You're Still the One (film)

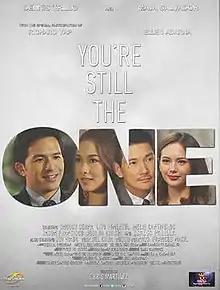
Theatrical film poster

You're Still the One is a 2015 Filipino romantic drama film directed by Chris Martinez and starring Maja Salvador, Dennis Trillo, Richard Yap and Ellen Adarna. It was distributed by Star Cinema and Regal Entertainment and was released on May 27, 2015.